Chandragupta Maurya

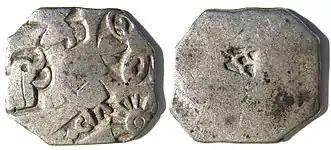
Silver punch mark coin (Karshapana) of the Maurya Empire, with symbols of wheel and elephant (3rd century BCE)

According to Appian, Seleucus I Nicator, one of Alexander's Macedonian generals who in 312 BCE established the Seleucid Empire with its capital at Babylon, brought Persia and Bactria under his own authority, putting his eastern front facing the empire of Chandragupta.